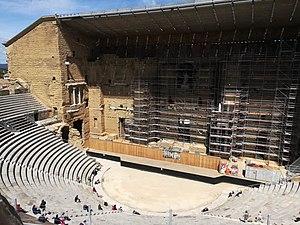
Le Théâtre antique d'Orange et ses travaux de restauration, à date de Avril 2019
Le théâtre antique d'Orange, construit sous le règne d'Auguste au Ier siècle av. J.-C. par les vétérans de la IIᵉ légion de Jules César, est un des théâtres romains les mieux conservés au monde. Il dispose encore d'un impressionnant mur extérieur avec l'élévation d'origine.